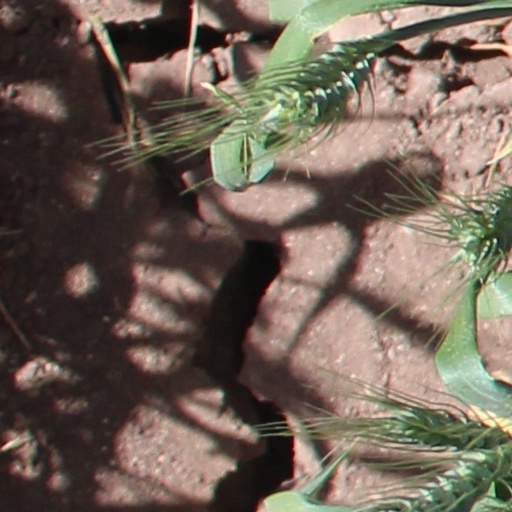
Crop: wheat